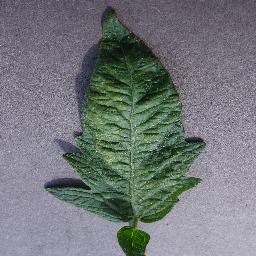
Label: Tomato___Spider_mites Two-spotted_spider_mite